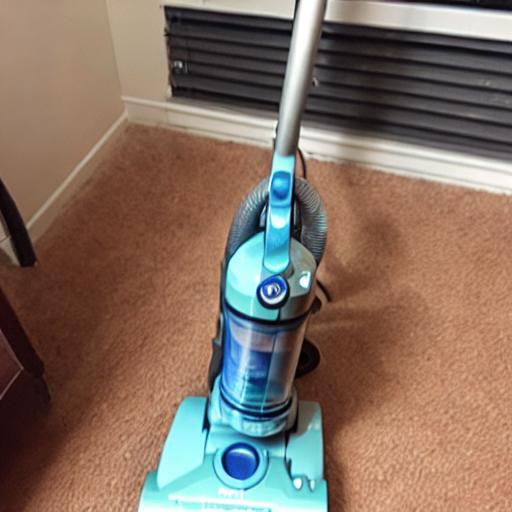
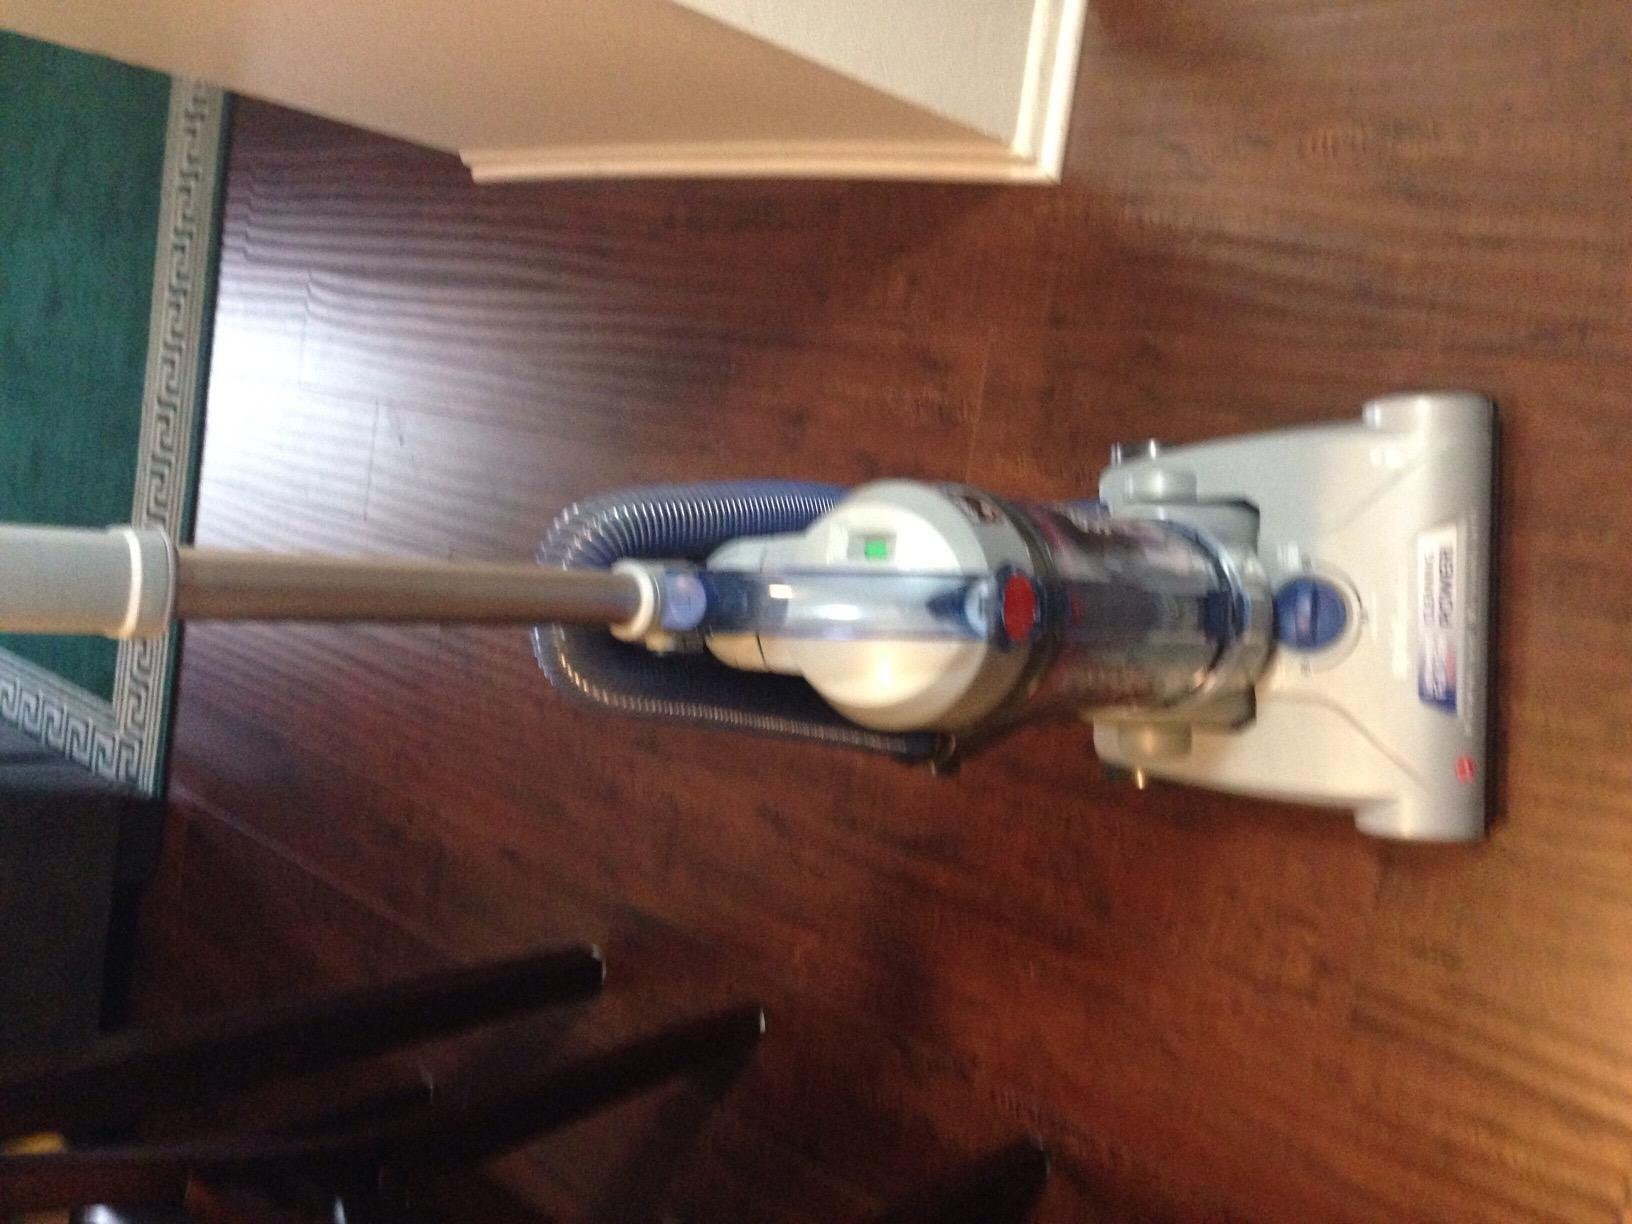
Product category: items_vacuum
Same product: no